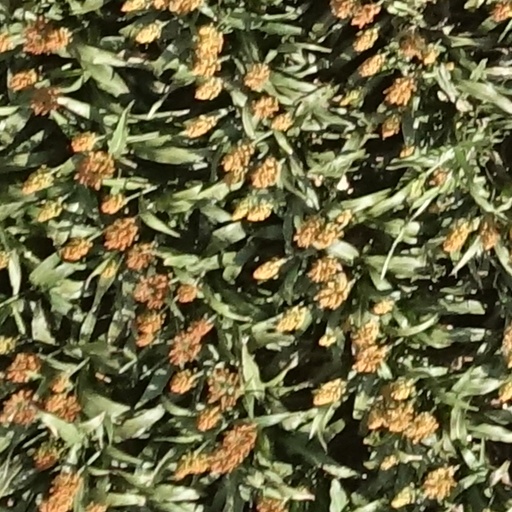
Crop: sorghum